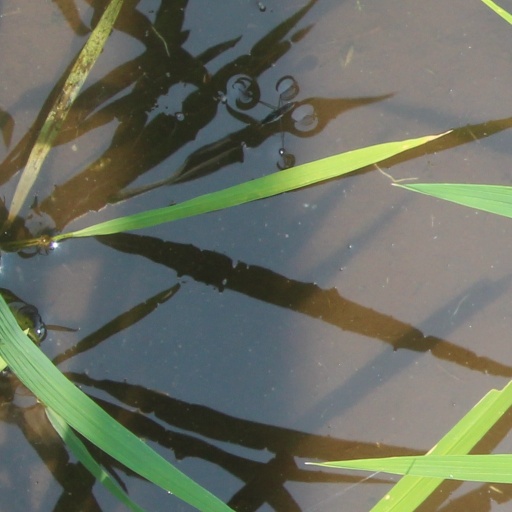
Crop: rice